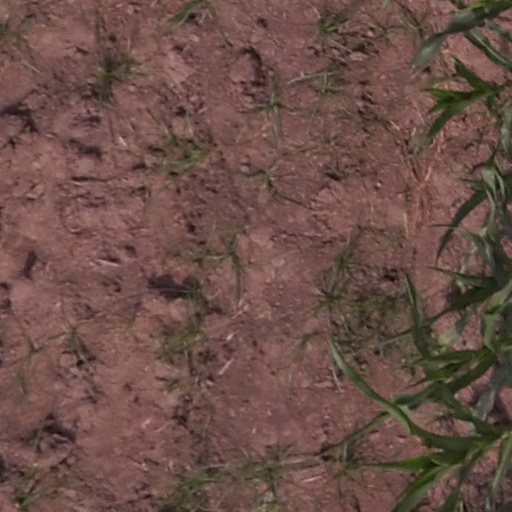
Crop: maize; corn